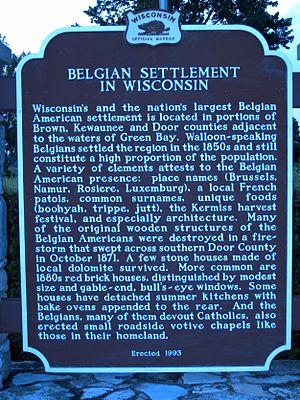
Namur est une zone non incorporée de la commune de Union dans le comté de Door se situant dans l'État du Wisconsin aux États-Unis.